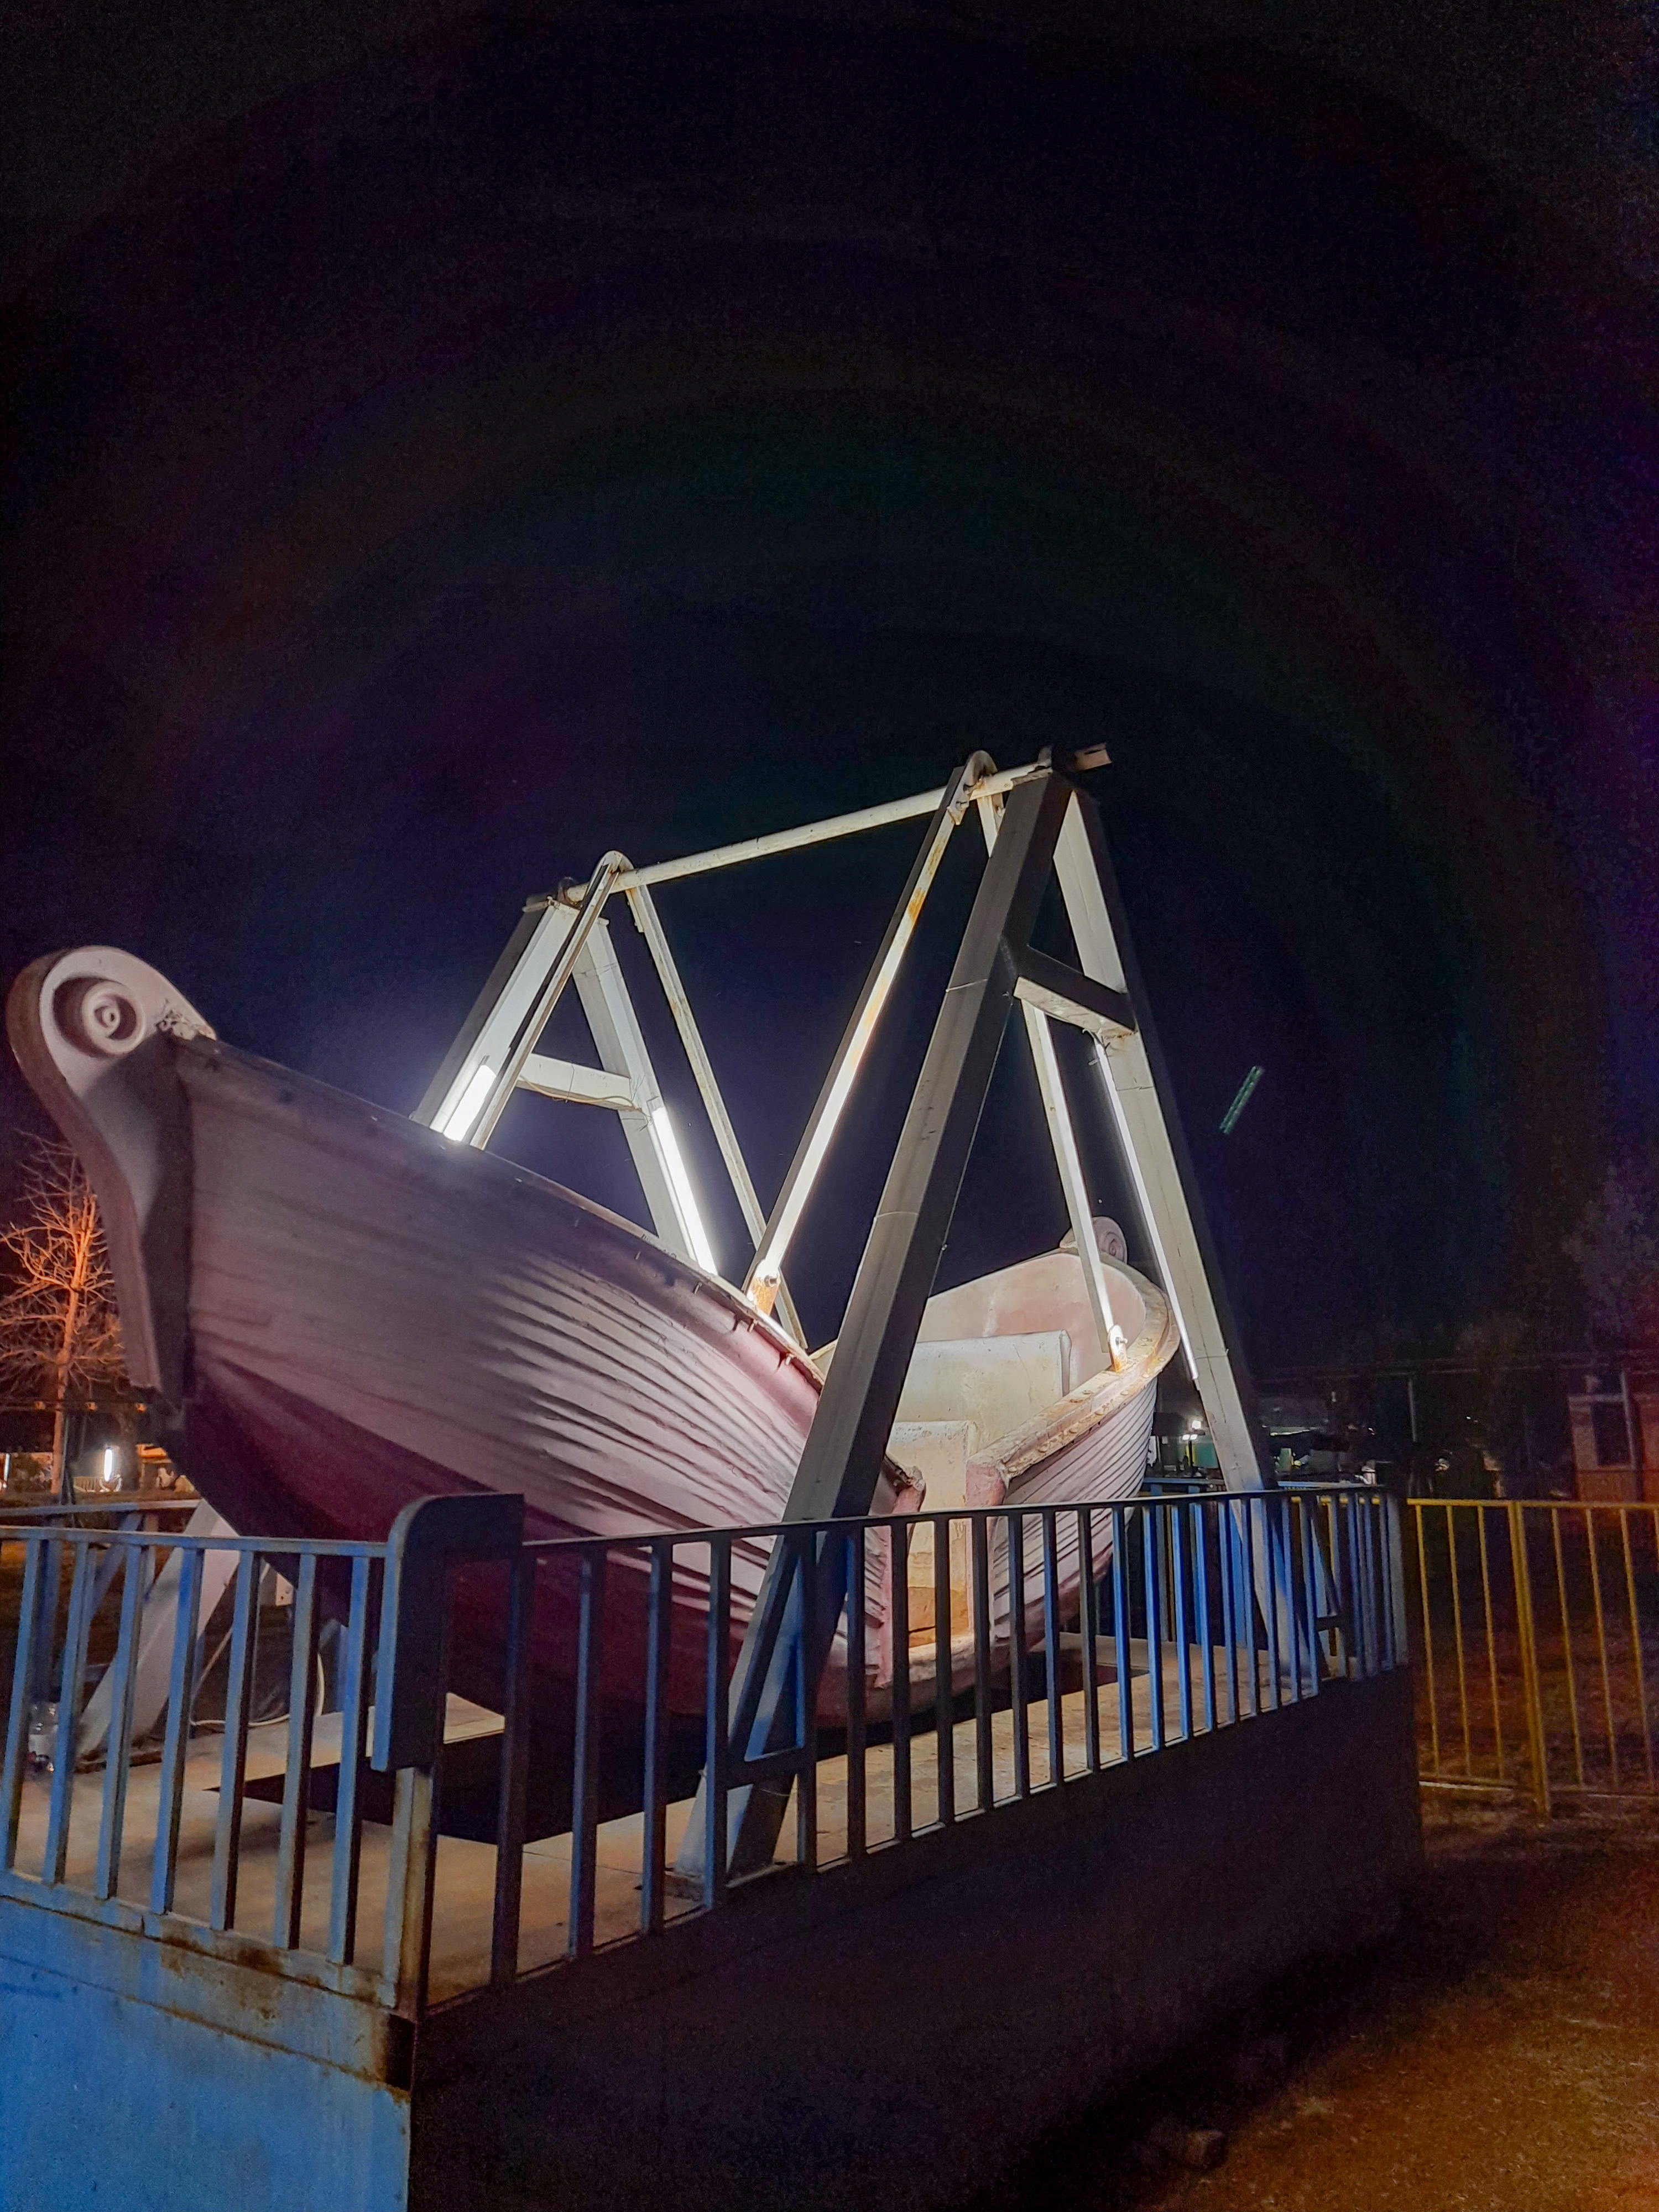
الوصف بالفصحى: اللعبة الشهيرة ب "لعبة السفينة"
التصنيف: Uncategorized